SMS Königsberg (1905)

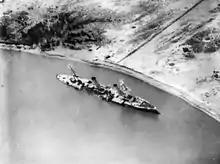
Aerial photo of after her scuttling; note the removal of her guns

On 1 April 1914, Max Looff took command of the ship. left Kiel on 25 April, stopped in Wilhelmshaven, and then left three days later for a two-year deployment to German East Africa. She steamed into the Mediterranean Sea and stopped in Spanish and Italian ports before entering the Suez Canal. After passing through the canal, she stopped briefly in Aden before arriving in Dar es Salaam, the capital of German East Africa, on 5 June. Two days later, the (Protection Force) celebrated their 25th anniversary in the colony; the deputy commander of the presented Looff with a model of the cruiser , which had been the longest serving warship with the unit. surveyed the harbor at Bagamoyo later in the year. The African colonial subjects considered the ship to be quite impressive, particularly her three funnels, which were assumed to signify a warship more powerful than one with only two funnels. The ship acquired the nickname "Manowari na bomba tatu", or "the man of war with three pipes".